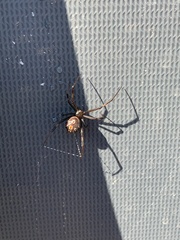
Species: Lactrodectus_hesperus